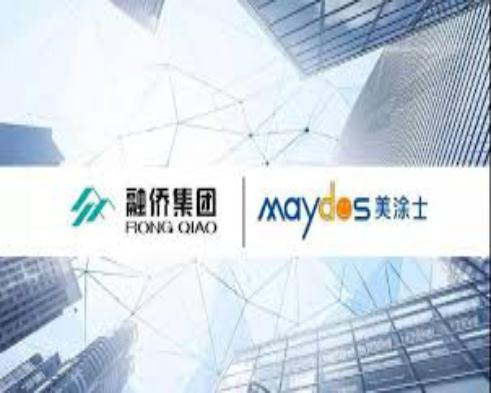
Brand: maydos
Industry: Necessities